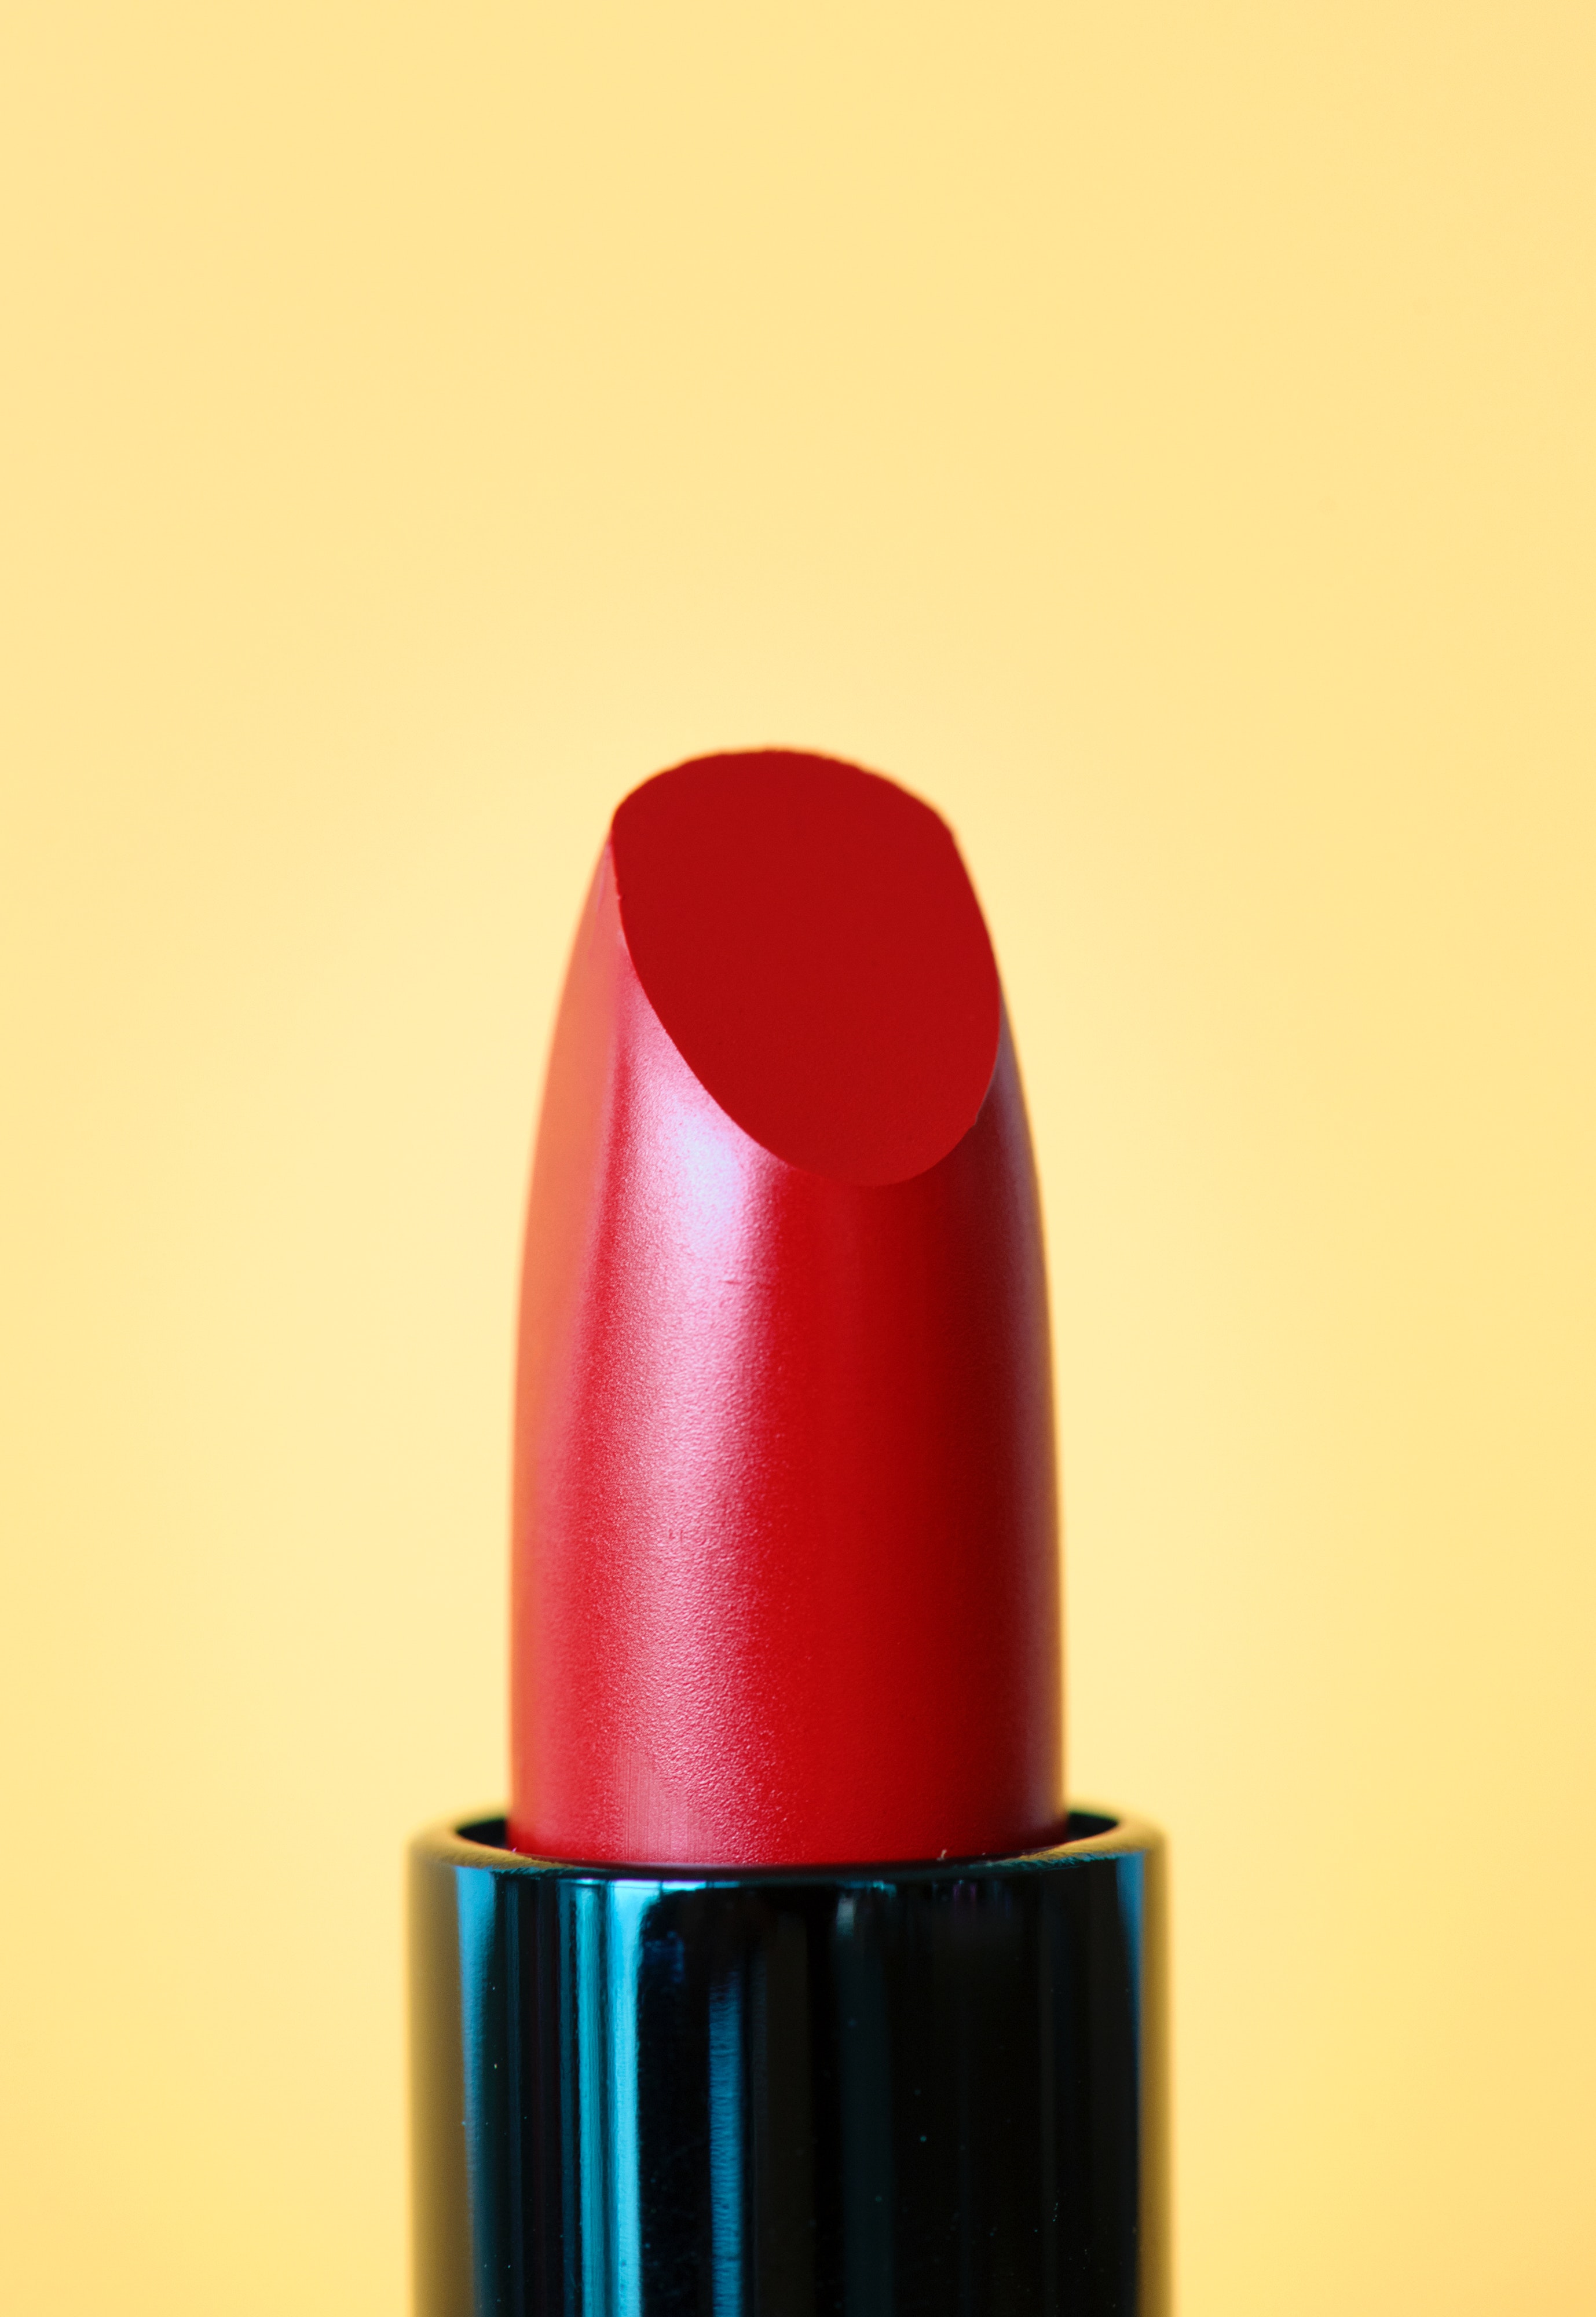
red, lipstick, cosmetics, orange, pink, beauty, lip, Tints and shades, Material property, magenta, liquid